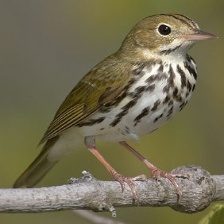
Species: OVENBIRD
Scientific name: SEIURUS AUROCAPILLA